Arenavirus

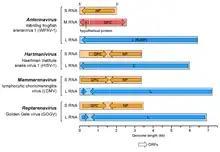
Genomes of "Arenaviridae"

Arenaviruses have a segmented RNA genome that consists of two single-stranded ambisense RNAs. As with all negative-sense RNA viruses, the genomic RNA alone is not infectious and the viral replication machinery is required to initiate infection within a host cell. Genomic sense RNA packaged into the arenavirus virion is designated negative-sense RNA, and must first be copied into a positive-sense mRNA in order to produce viral protein. The RNA segments are denoted Small (S), Medium (M; if present), and Large (L), and code for four viral proteins in a unique ambisense coding strategy. For mammarenaviruses and reptarenaviruses, each RNA segment codes for two viral proteins in opposite orientation such that the negative-sense RNA genome serves as the template for transcription of a single mRNA and the positive-sense copy of the RNA genome templates a second mRNA. The separate coding sequences of the two viral proteins are divided by an intergenic region RNA sequence that is predicted to fold into a stable hairpin structure.